Megalodon

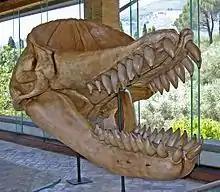
A skull of an extinct sperm whale, with large smooth conical teeth, and a depression on the top front of the skull. The jaw is open.

Though sharks are generally opportunistic feeders, megalodon's great size, high-speed swimming capability, and powerful jaws, coupled with an impressive feeding apparatus, made it an apex predator capable of consuming a broad spectrum of animals. Otodus megalodon was probably one of the most powerful predators to have existed. A study focusing on calcium isotopes of extinct and extant elasmobranch sharks and rays revealed that megalodon fed at a higher trophic level than the contemporaneous great white shark ("higher up" in the food chain).